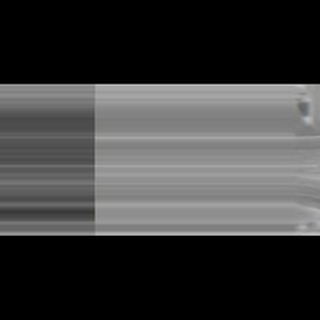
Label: sugarcane_mosaic